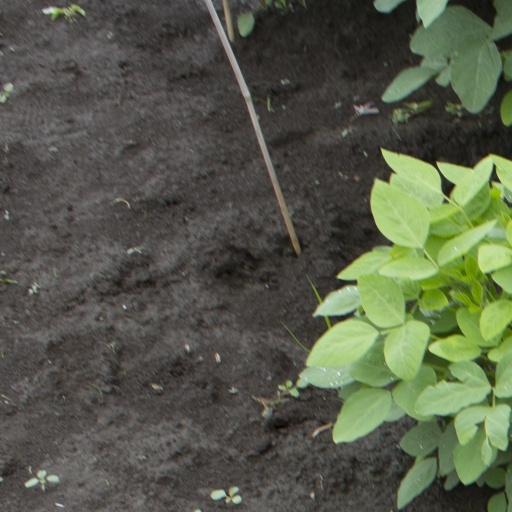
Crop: soybean